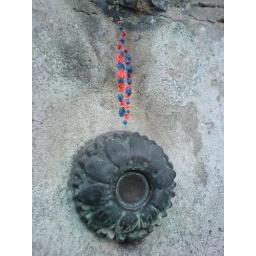
Water fountain, for use by people, horses and dogs (apparently). No water here today